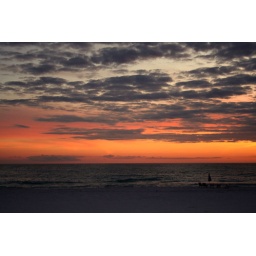
We've built this ship in a wine bottle